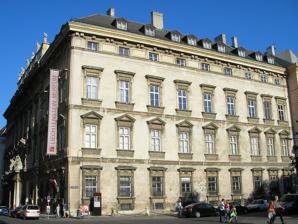
Building: Stadtpalais Liechtenstein
Country: Austria
Year built: 1705
Palace in Vienna For other uses, see Palais Liechtenstein . Liechtenstein City Palace, street view Stadtpalais Liechtenstein ( German for 'Liechtenstein City Palace') is a residential building at Bankgasse [ de ] 9, in the first district of Vienna , Innere Stadt . The palace was built from 1692 to 1705 by the Italian architect Domenico Martinelli and the Swiss architect Gabriele Gabrieli [ it ] . The building is one of two palaces in Vienna belonging to the princely family of Liechtenstein . The other grand house still owned by the family in Vienna is the Liechtenstein Garden Palace . The palace escaped destruction during World War II , when bombs fell nearby. It is still used as a private residence by the princely family. After restoration in 2013, the building contains the 19th century portion of the princely art collection , whereas artworks from the 16th to 18th centuries are displayed at the Liechtenstein Garden Palace. Gallery Exterior Exterior Portal Coat of arms References